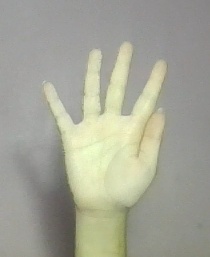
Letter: sheen